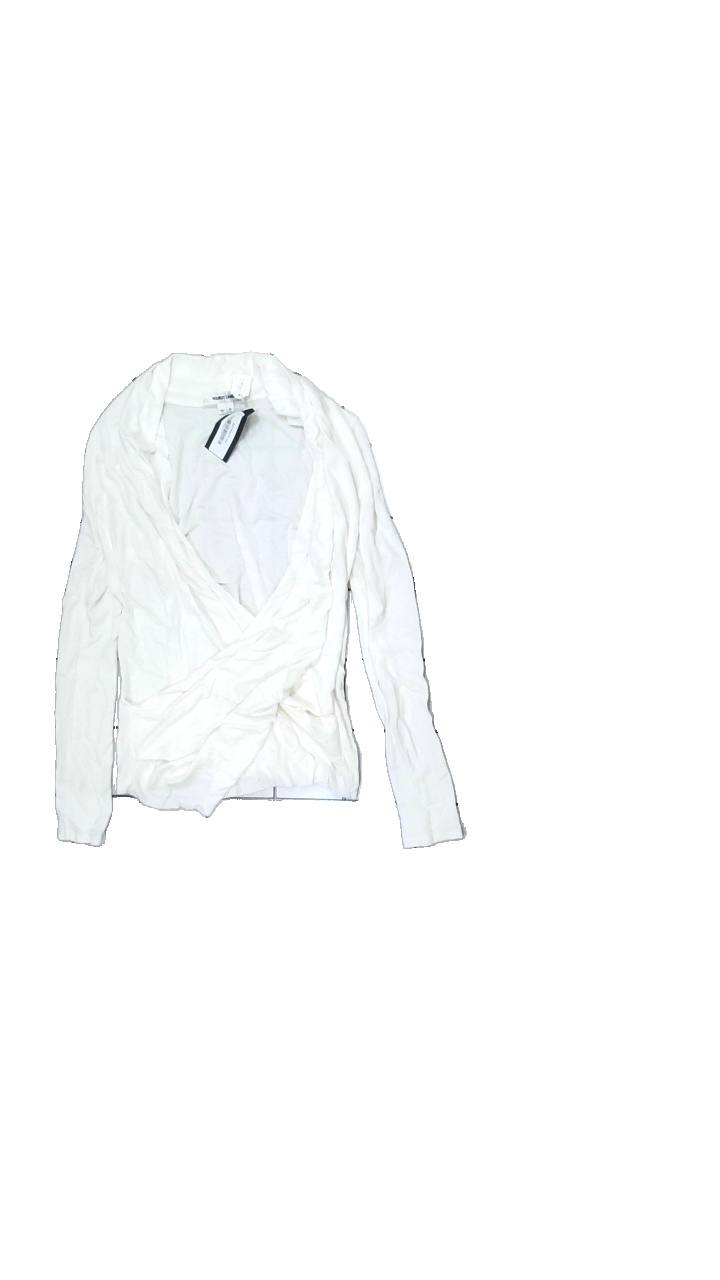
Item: Top (Ladies)
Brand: Helmut Lang
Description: långärmad top med djup skärning
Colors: White
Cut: Long
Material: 100% viskos
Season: All
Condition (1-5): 3
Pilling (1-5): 5
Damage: gul fläck
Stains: Minor
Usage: Export
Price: <50